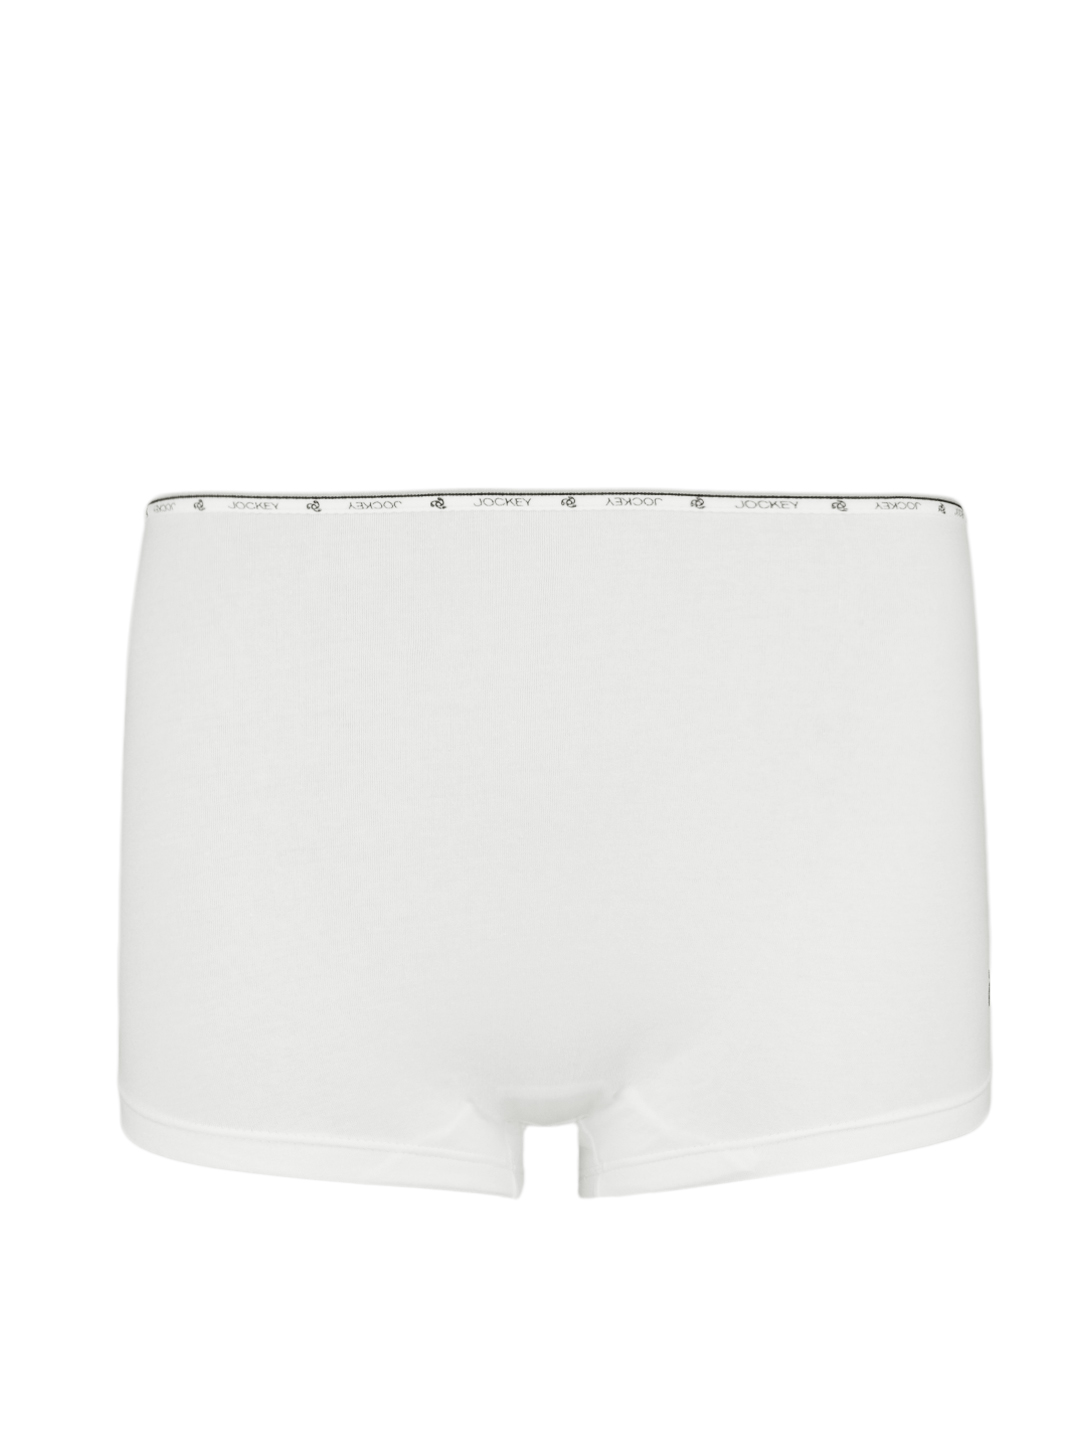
Jockey Women White Briefs
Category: Apparel / Innerwear / Briefs
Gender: Women
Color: White
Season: Winter 2015
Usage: Casual